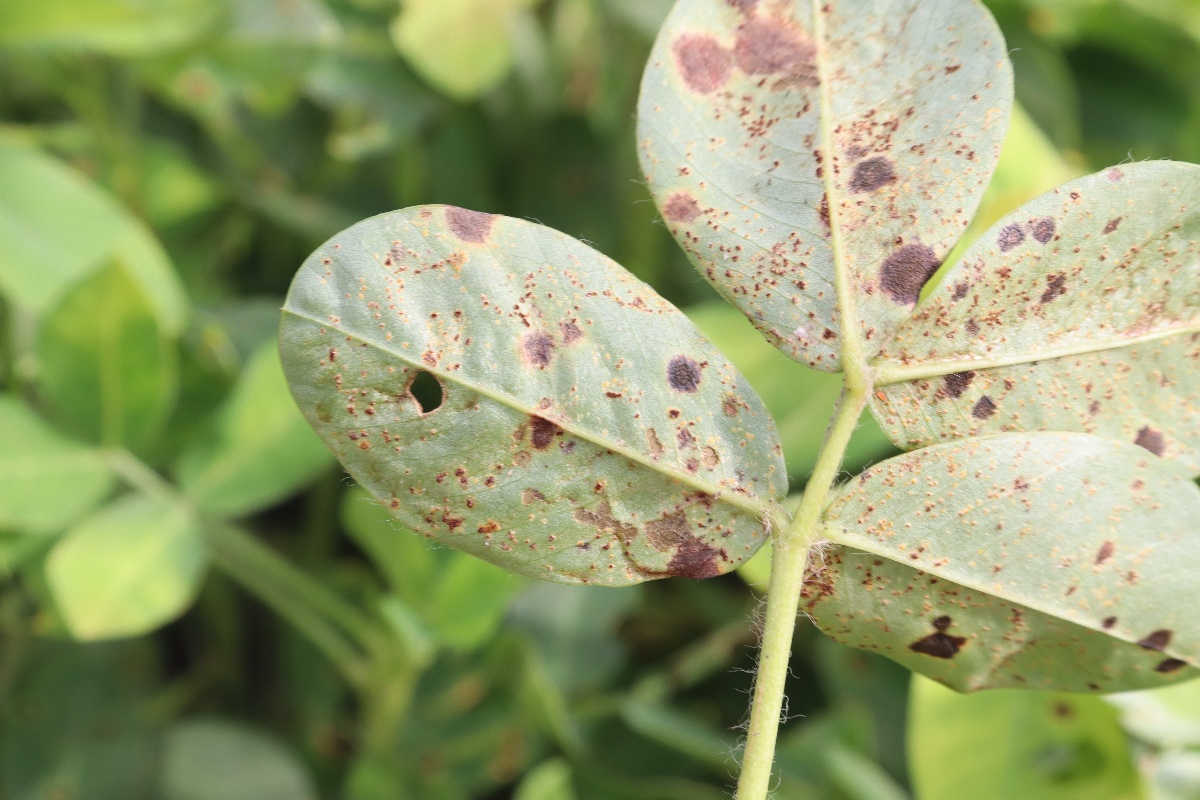
Label: rust